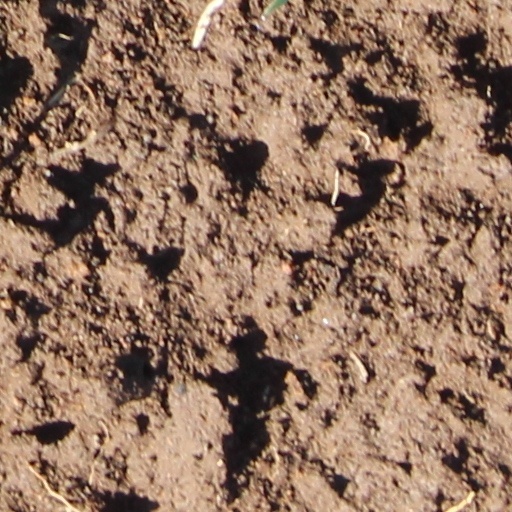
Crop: wheat